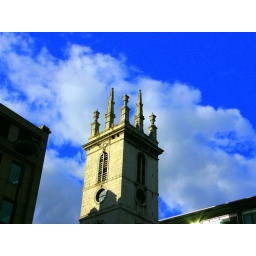
nice old tower with pretty sky in the background